Women's cricket

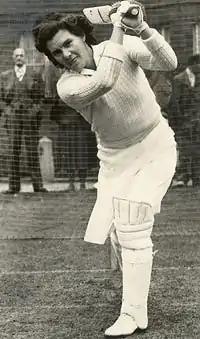

According to the 2023 ICC rules, the rules on men's and women's attire in international cricket are identical. The only gender-specific clothing rule allows cricketers to wear hijab in ICC events provided it does not obscure any logos and names on the playing uniform. For Test matches, scarves must be black or white but for ODIs and T20s, they can be black or the same colour as the team cap but they cannot be white.